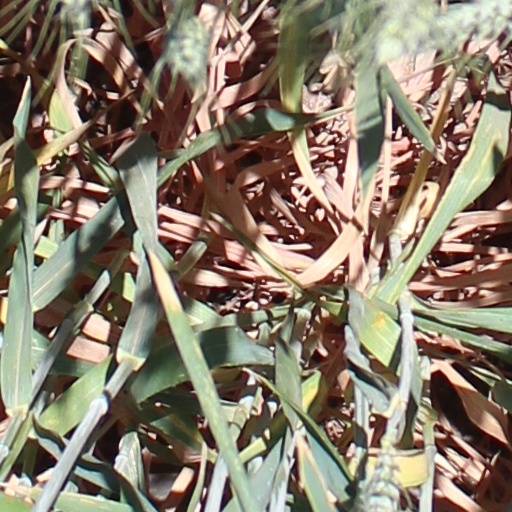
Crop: wheat